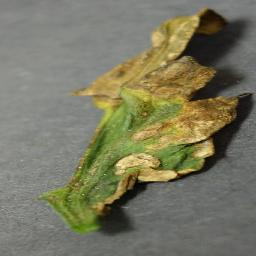
Label: Tomato___Bacterial_spot